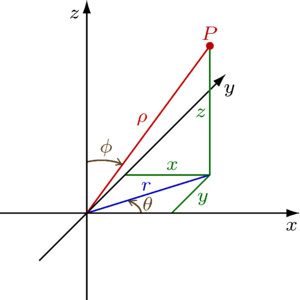
Sfærisk koordinatsystem
Et koordinatsæt udgøres af én længde og to vinkler for sfæriske koordinater
Et sfærisk koordinatsystem, også kaldet et koordinatsystem indeholdende kuglekoordinater, er en type af koordinatsystem indenfor matematikken, som udvider idéen for polære koordinater til tre dimensioner, såvel som cylindriske koordinater gør det. Forskellen på disse to typer af koordinater kan man næsten gennemskue alene ved at se på navnene, hvormed man nok også kan indse at sfæriske koordinater er særligt velegnede til at danne kugler, og variationer heraf.